Burnmouth

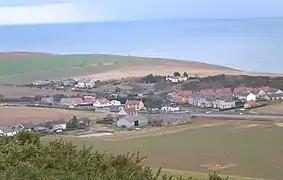
Upper Burnmouth

Burnmouth itself is split into two areas: Upper Burnmouth and Lower Burnmouth. Upper Burnmouth is sited at the top of the cliff. Lower Burnmouth is hidden away at the foot of cliff and stretches out along the foreshore.